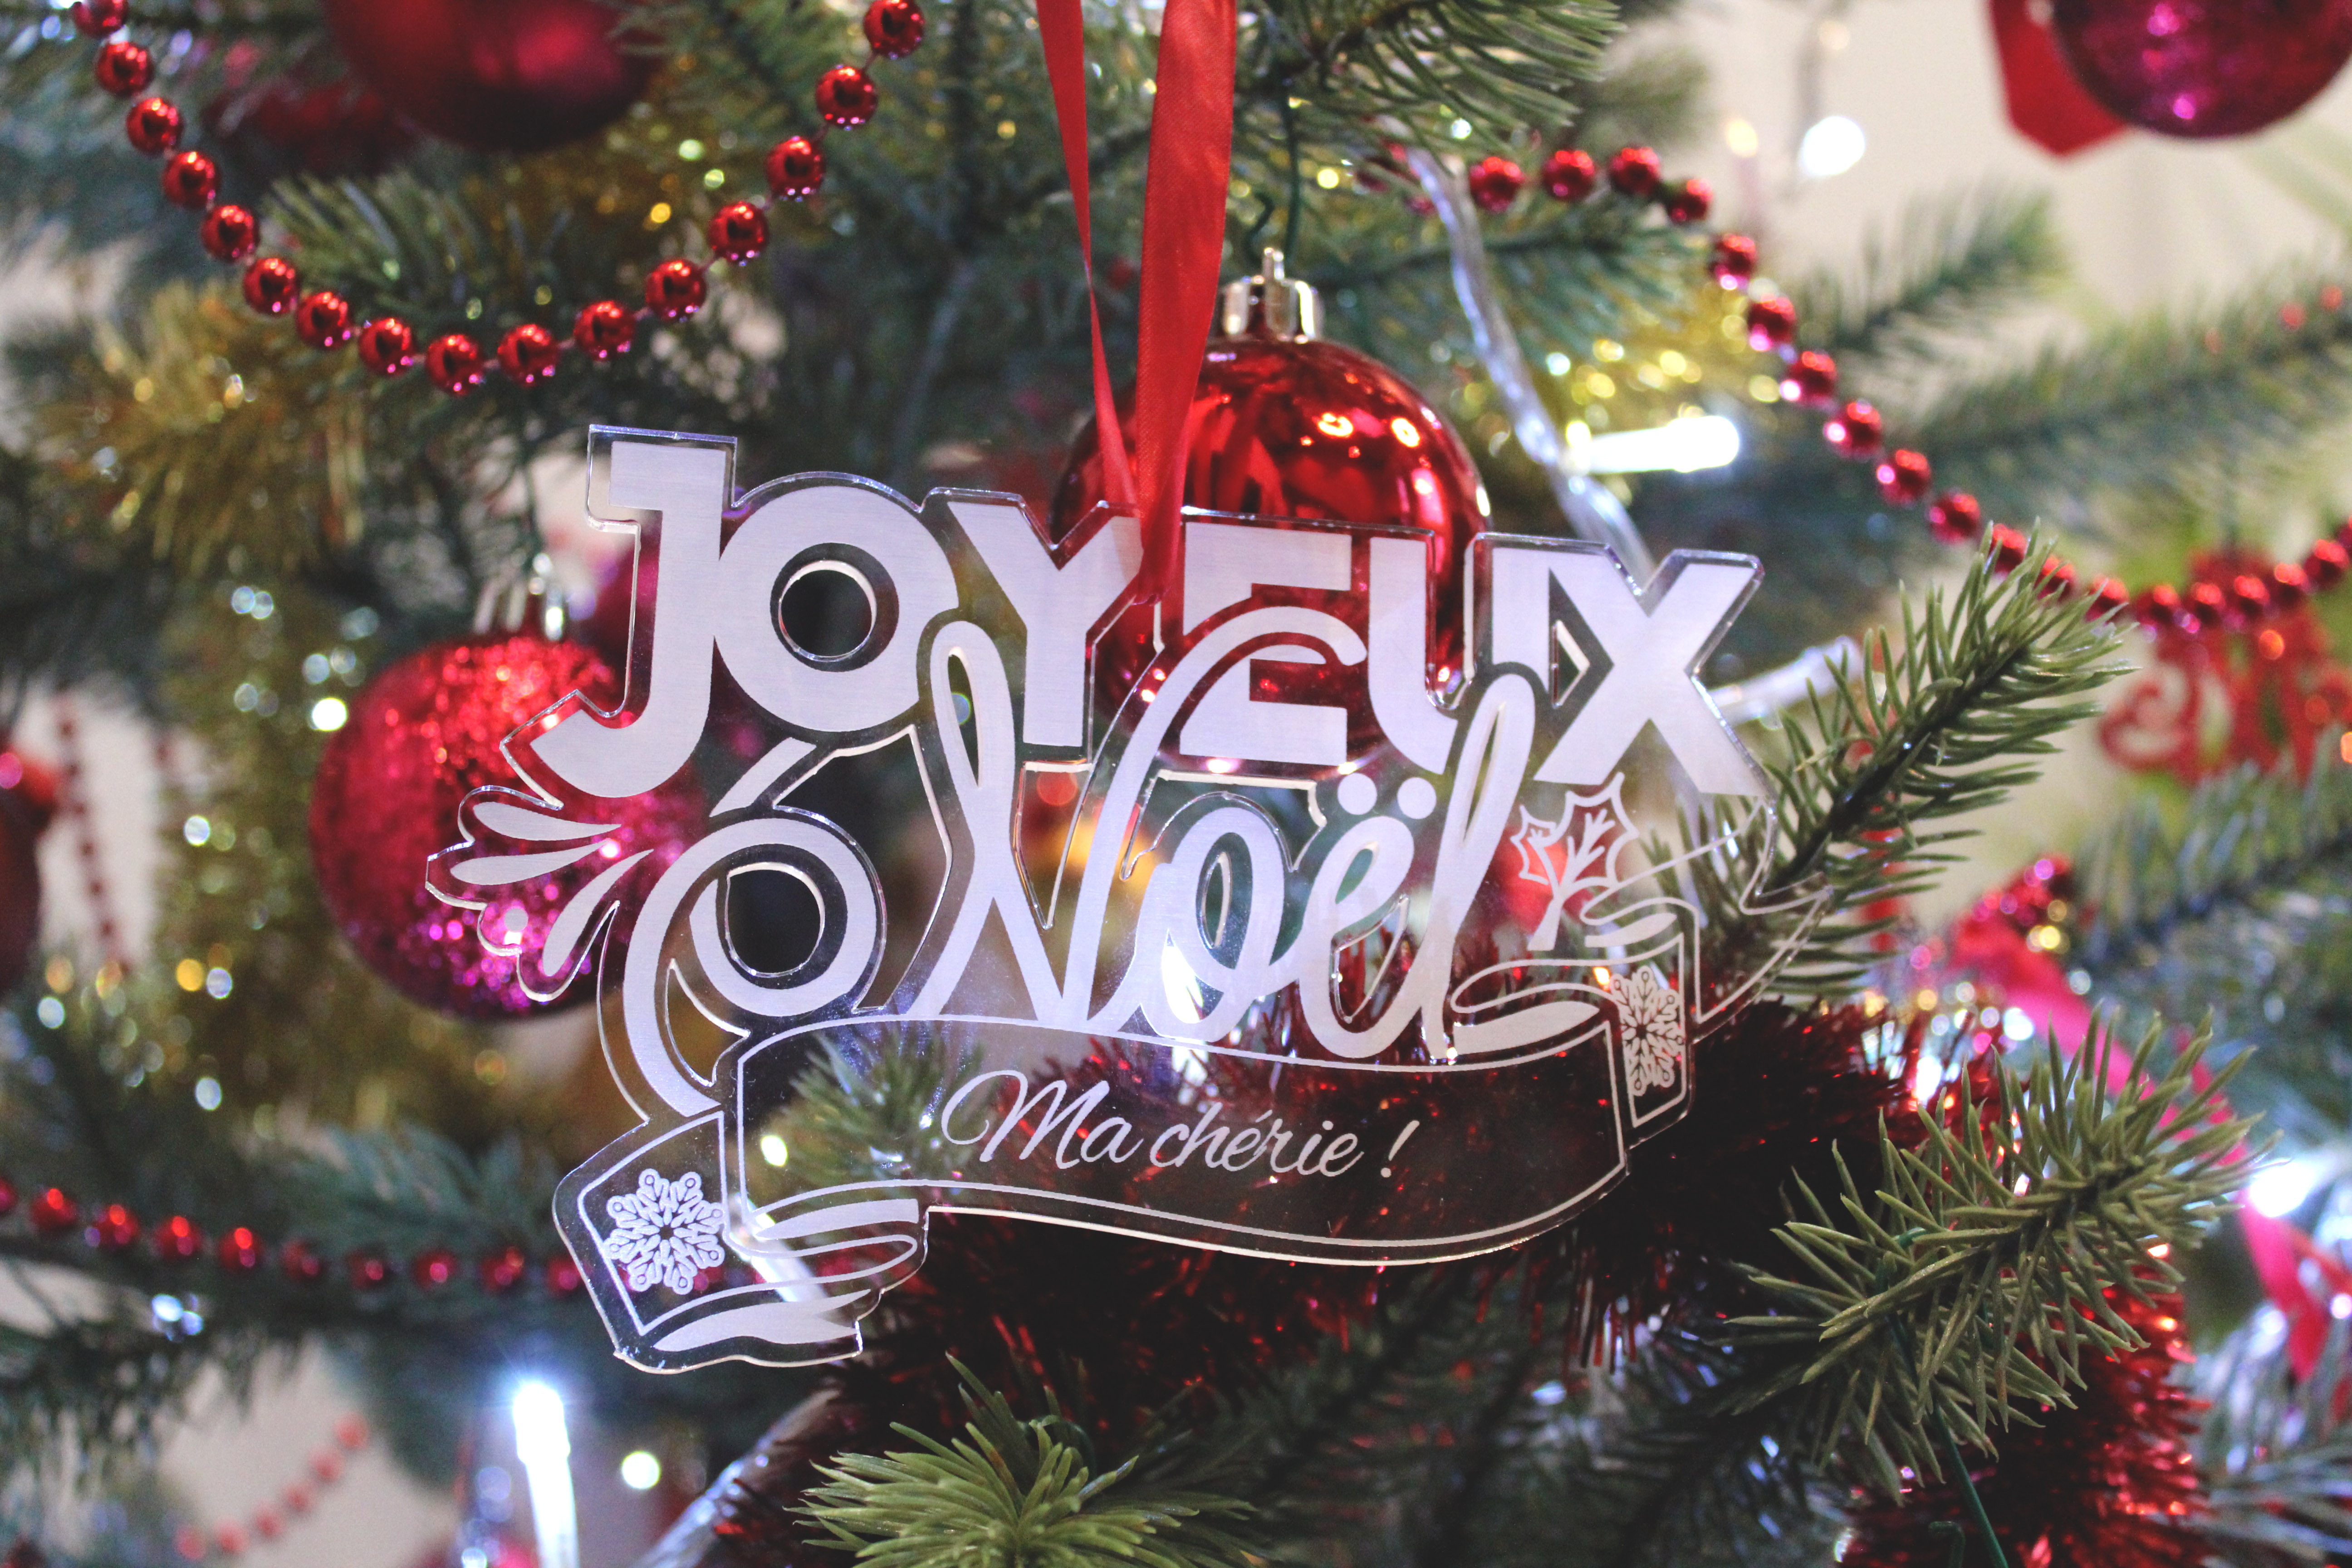
christmas ornament, christmas tree, christmas, christmas decoration, tree, Holiday ornament, ornament, christmas eve, fir, branch, event, plant, spruce, interior design, tradition, holiday, conifer, pine family, pine, evergreen